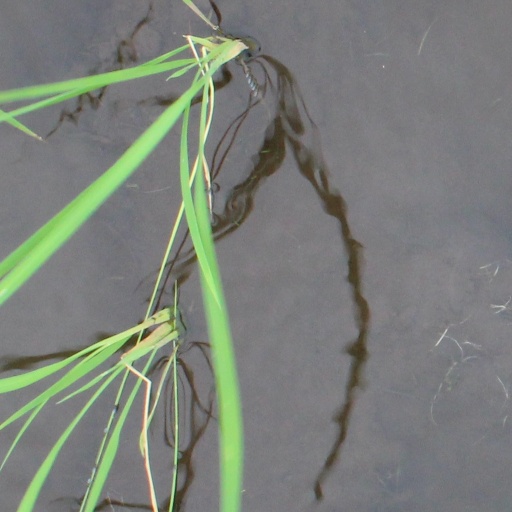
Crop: rice